Stoner Site

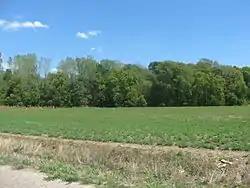
Overview of the site

The Stoner Site is a substantial archaeological site in the far eastern portion of the U.S. state of Illinois. Discovered during the Great Depression, the site has produced large numbers of artifacts from a prehistoric village that was once located there, and archaeological investigations have shown it to be one of the area's most important archaeological sites for the Allison-Lamotte culture. After more than a decade of fruitful research and predictions of potentially rich results from future work, it has been designated a historic site.